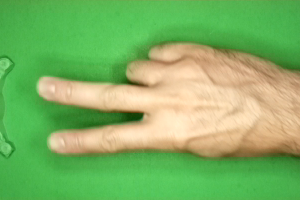
Label: scissors